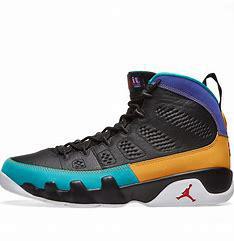
Brand: Jordan
Model: 9 Retro